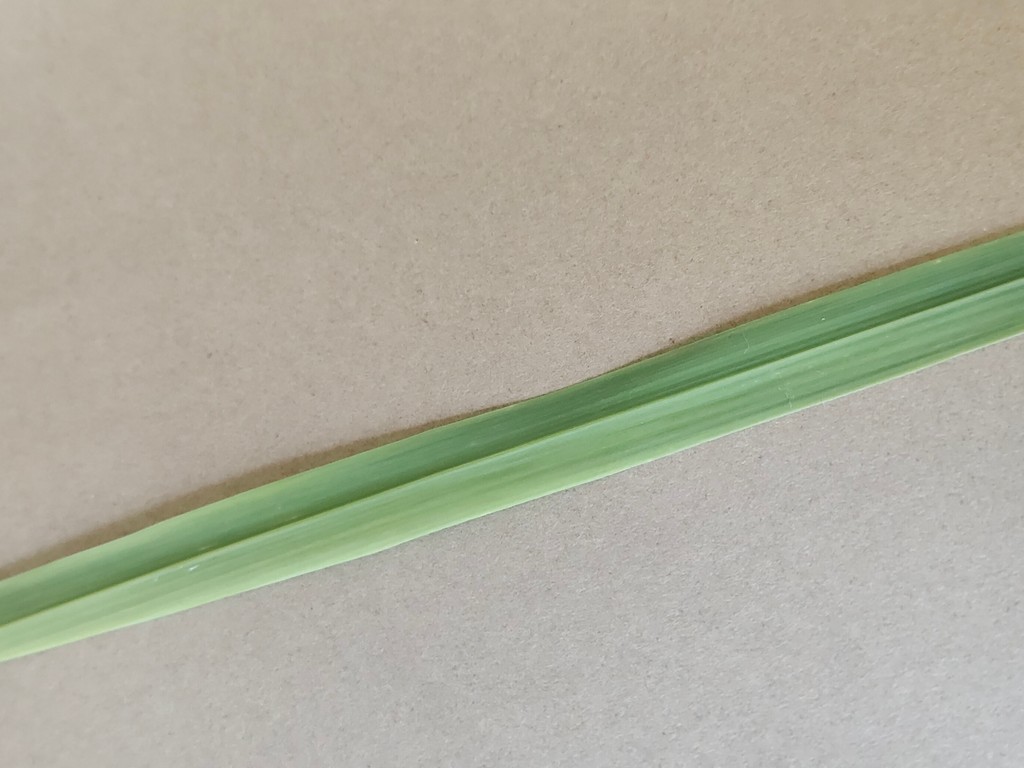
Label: Healthy